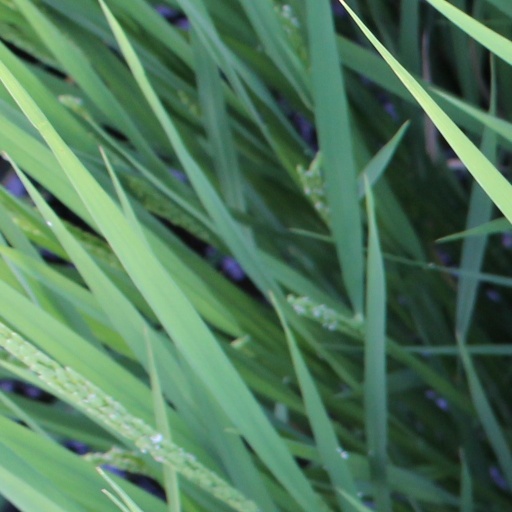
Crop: rice